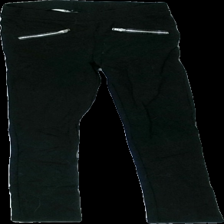
View: front
Type: Trousers
Category: Children
Brand: H&M
Colors: Black
Material: 71% viscose 29% polyester
Cut: Regular
Size: 134
Season: All
Damage location: middle center
Damage 2 location: top right
Price range: <50
Recommended usage: Export
Description: svarta byxor, mycket håriga